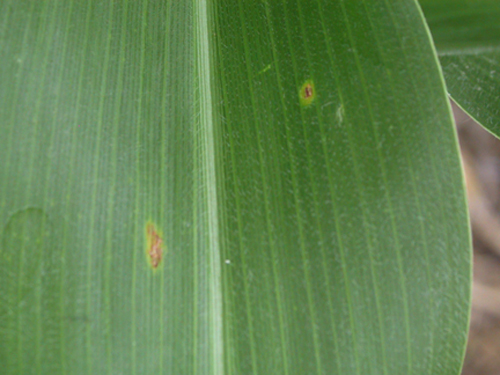
Labels: Corn rust leaf